Midland Railway 1377 Class

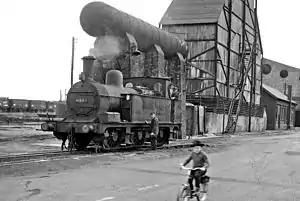
41804 at Staveley Ironworks, August 1963

The Midland Railway 1377 Class was a class of 185 0-6-0T tank locomotives. They were introduced in 1878 by Samuel W. Johnson, and were almost identical to the 1102 class of 1874; the latter having fully enclosed cabs, while the 1377 class were built without a rear to the cab and only a short cab roof, hence their nickname "half-cabs". They were given the power classification 1F.